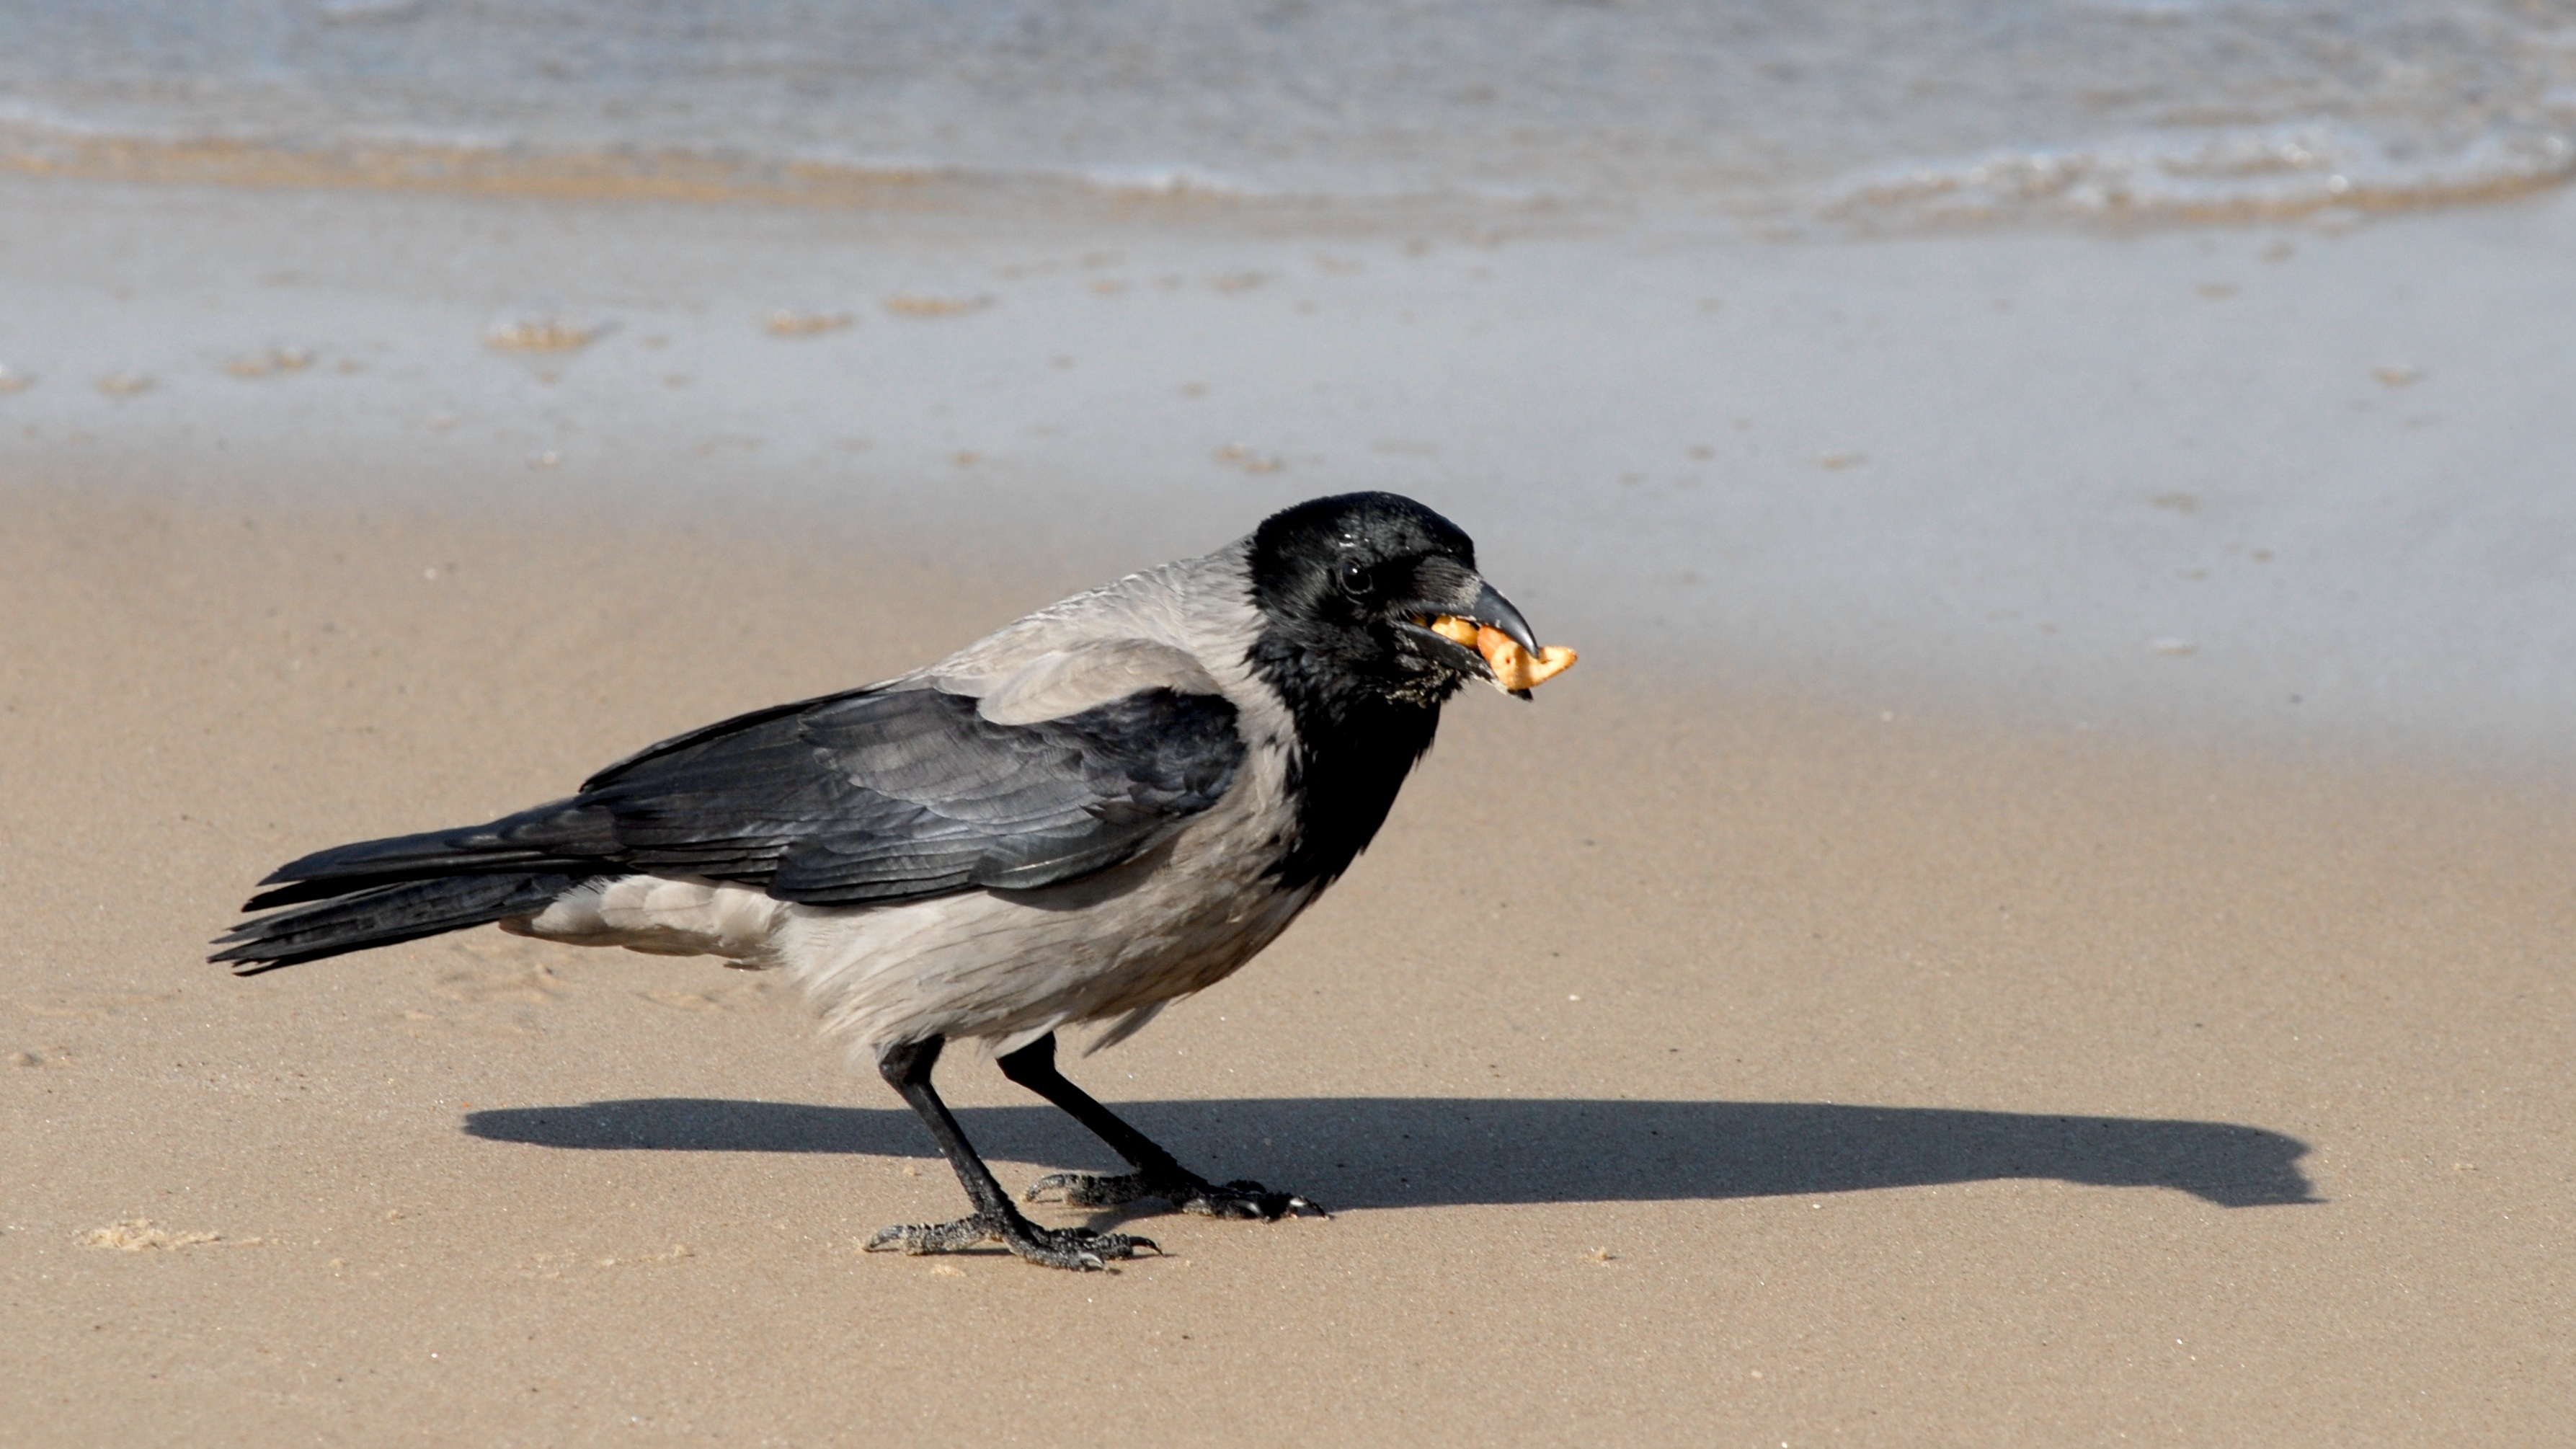
beach, bird, wing, wildlife, food, beak, fauna, crow, vertebrate, sparrow, finch, swallow, perching bird, emberizidae, crow like bird